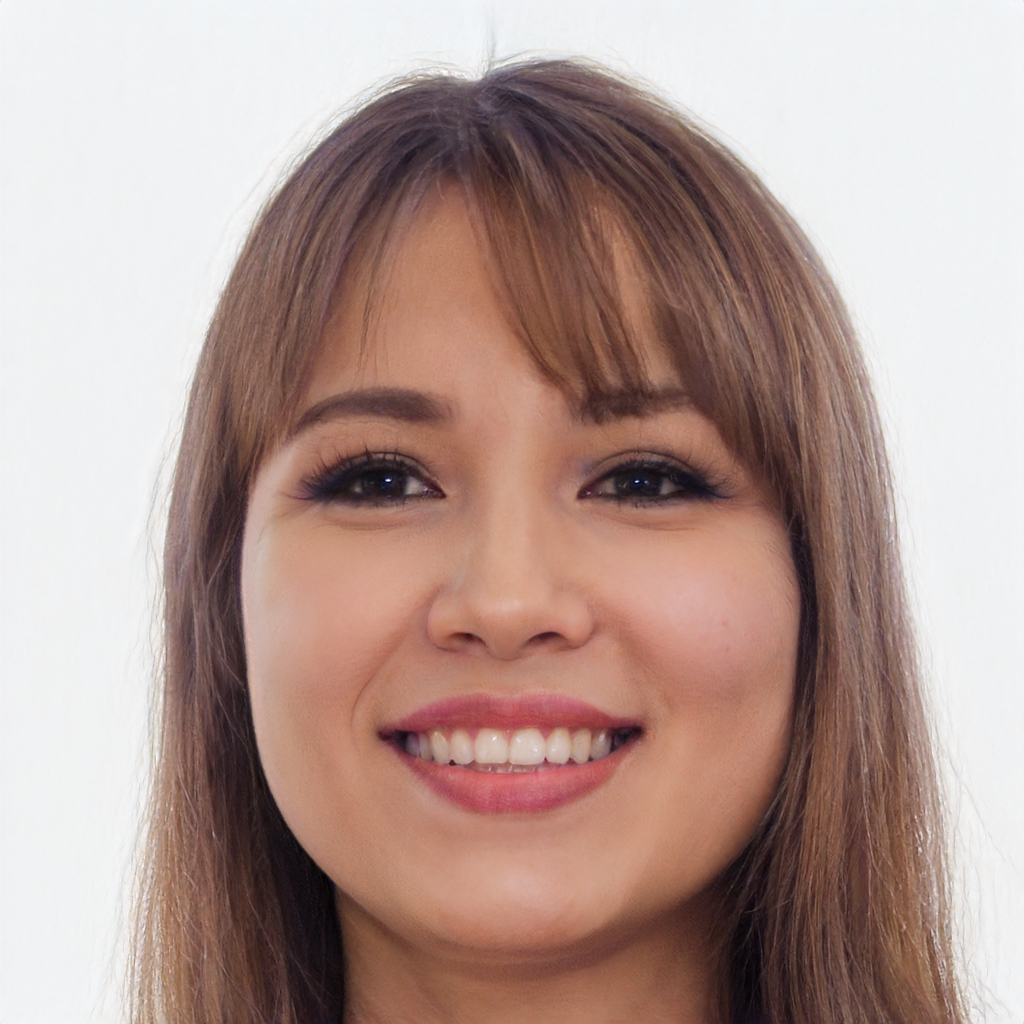
Gender: Female